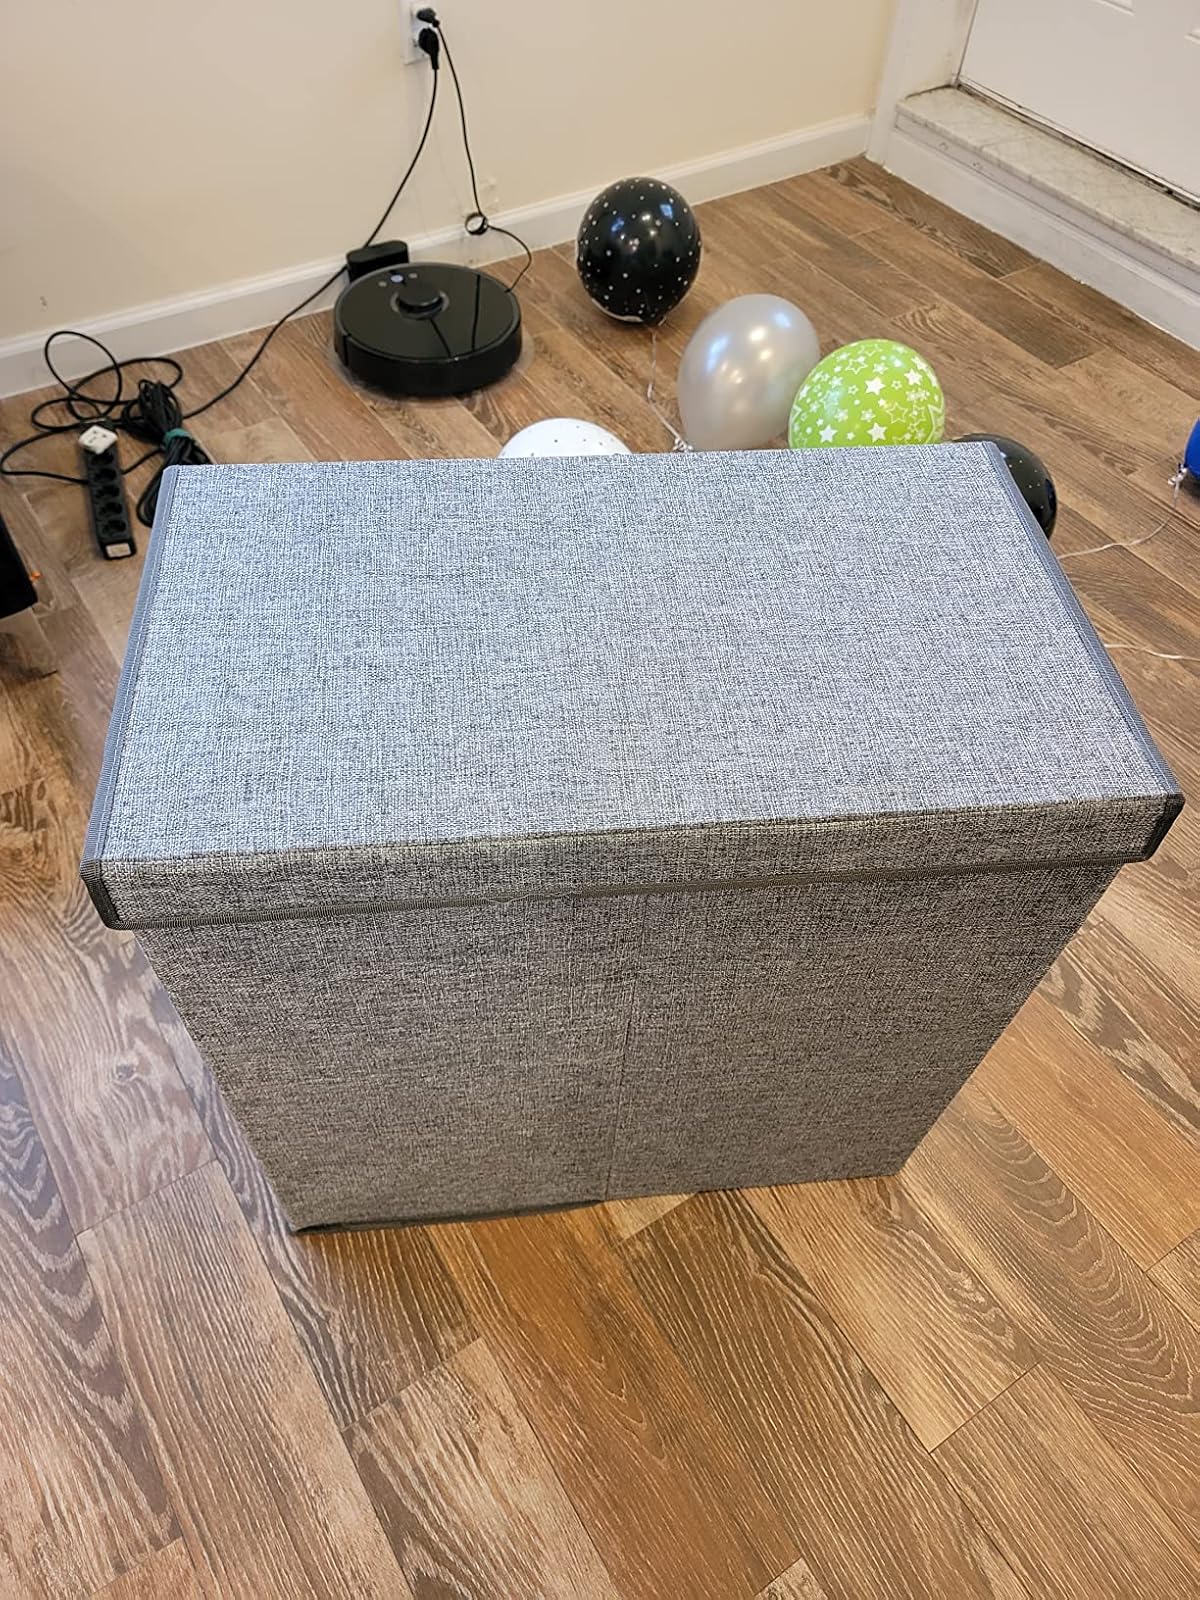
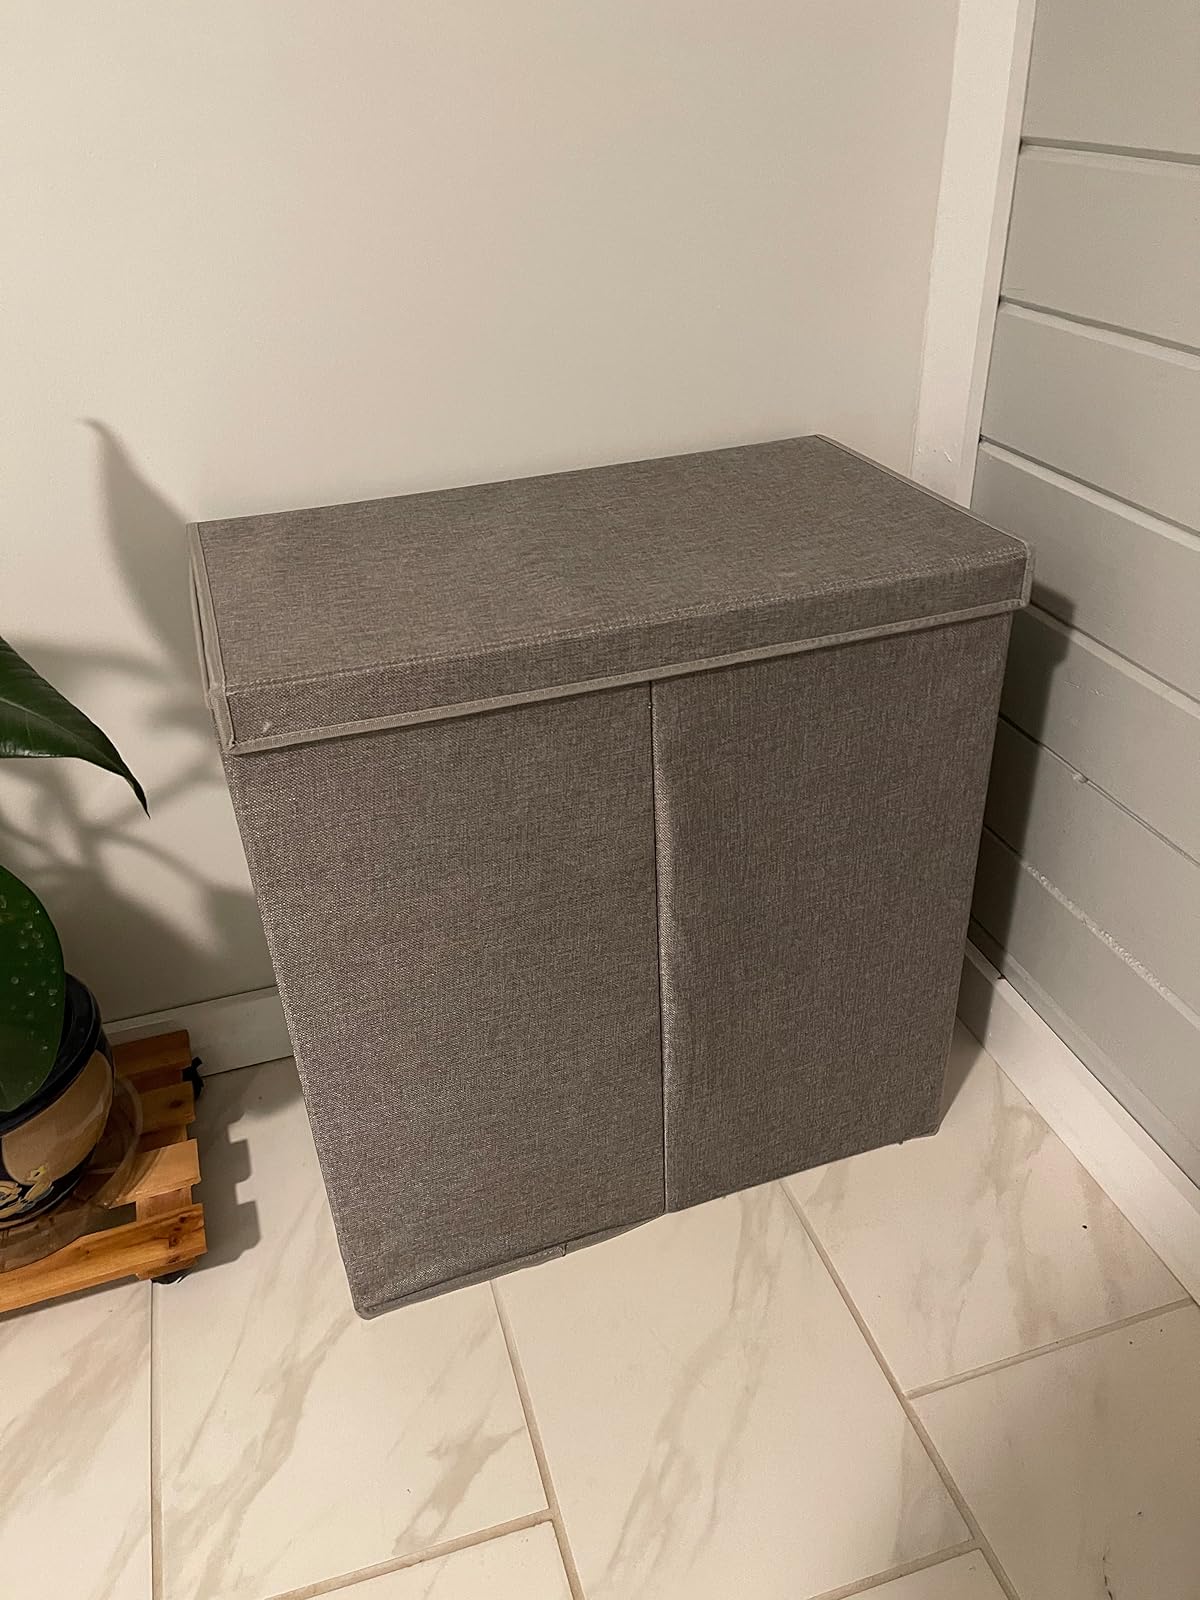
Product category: items_hamper
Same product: yes